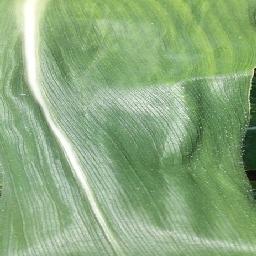
Label: Corn_(Maize)___Healthy